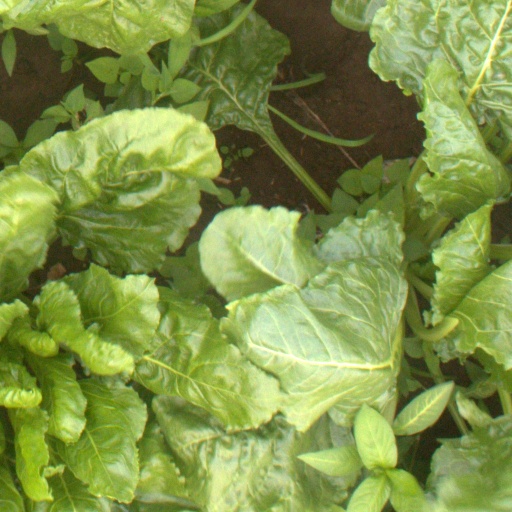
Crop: sugar beet